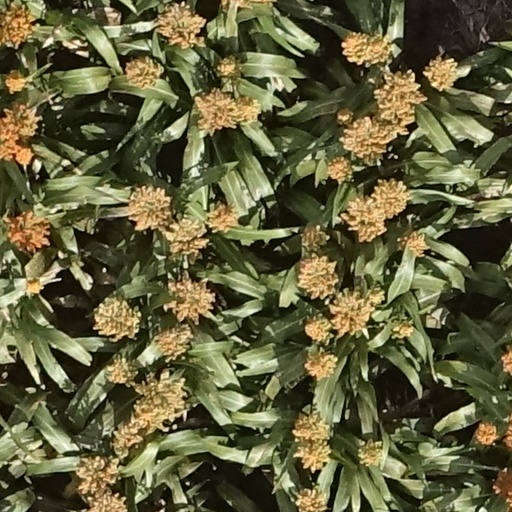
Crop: sorghum